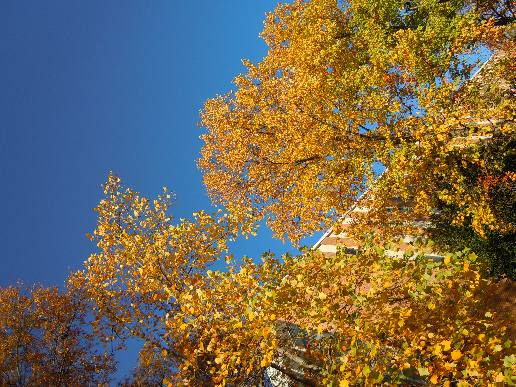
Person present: No